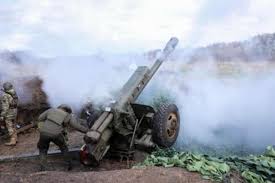
Label: D-30